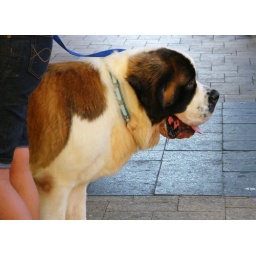
Big boy in the dog business